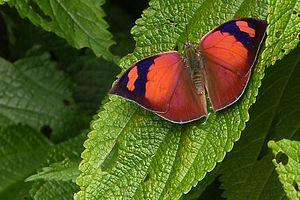
Fountainea ryphea est un insecte lépidoptère de la famille des Nymphalidae et de la sous-famille des Charaxinae et du genre Fountainea.